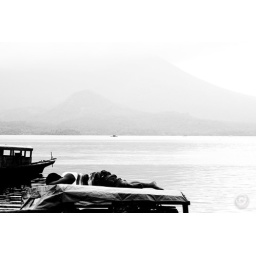
rocked by the lake to peacefully sleep on top of the boat on a gloomy afternoon.